Caliphate

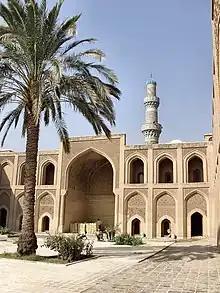
Mustansiriya Madrasah in Baghdad

In 750, the Umayyad dynasty was overthrown by another family of Meccan origin, the Abbasids. Their time represented a scientific, cultural and religious flowering. Islamic art and music also flourished significantly during their reign. Their major city and capital Baghdad began to flourish as a center of knowledge, culture and trade. This period of cultural fruition ended in 1258 with the sack of Baghdad by the Mongols under Hulagu Khan. The Abbasid Caliphate had, however, lost its effective power outside Iraq already by c. 920. By 945, the loss of power became official when the Buyids conquered Baghdad and all of Iraq. The empire fell apart and its parts were ruled for the next century by local dynasties.